77th New York Infantry Regiment

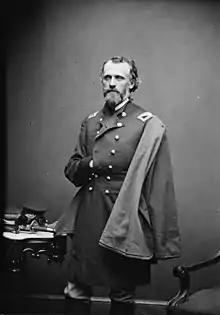
:Col. James B. McKean

The 77th New York Infantry Regiment ("Bemis Heights Regiment" or "Saratoga Regiment") was an infantry regiment in the Union Army during the American Civil War.